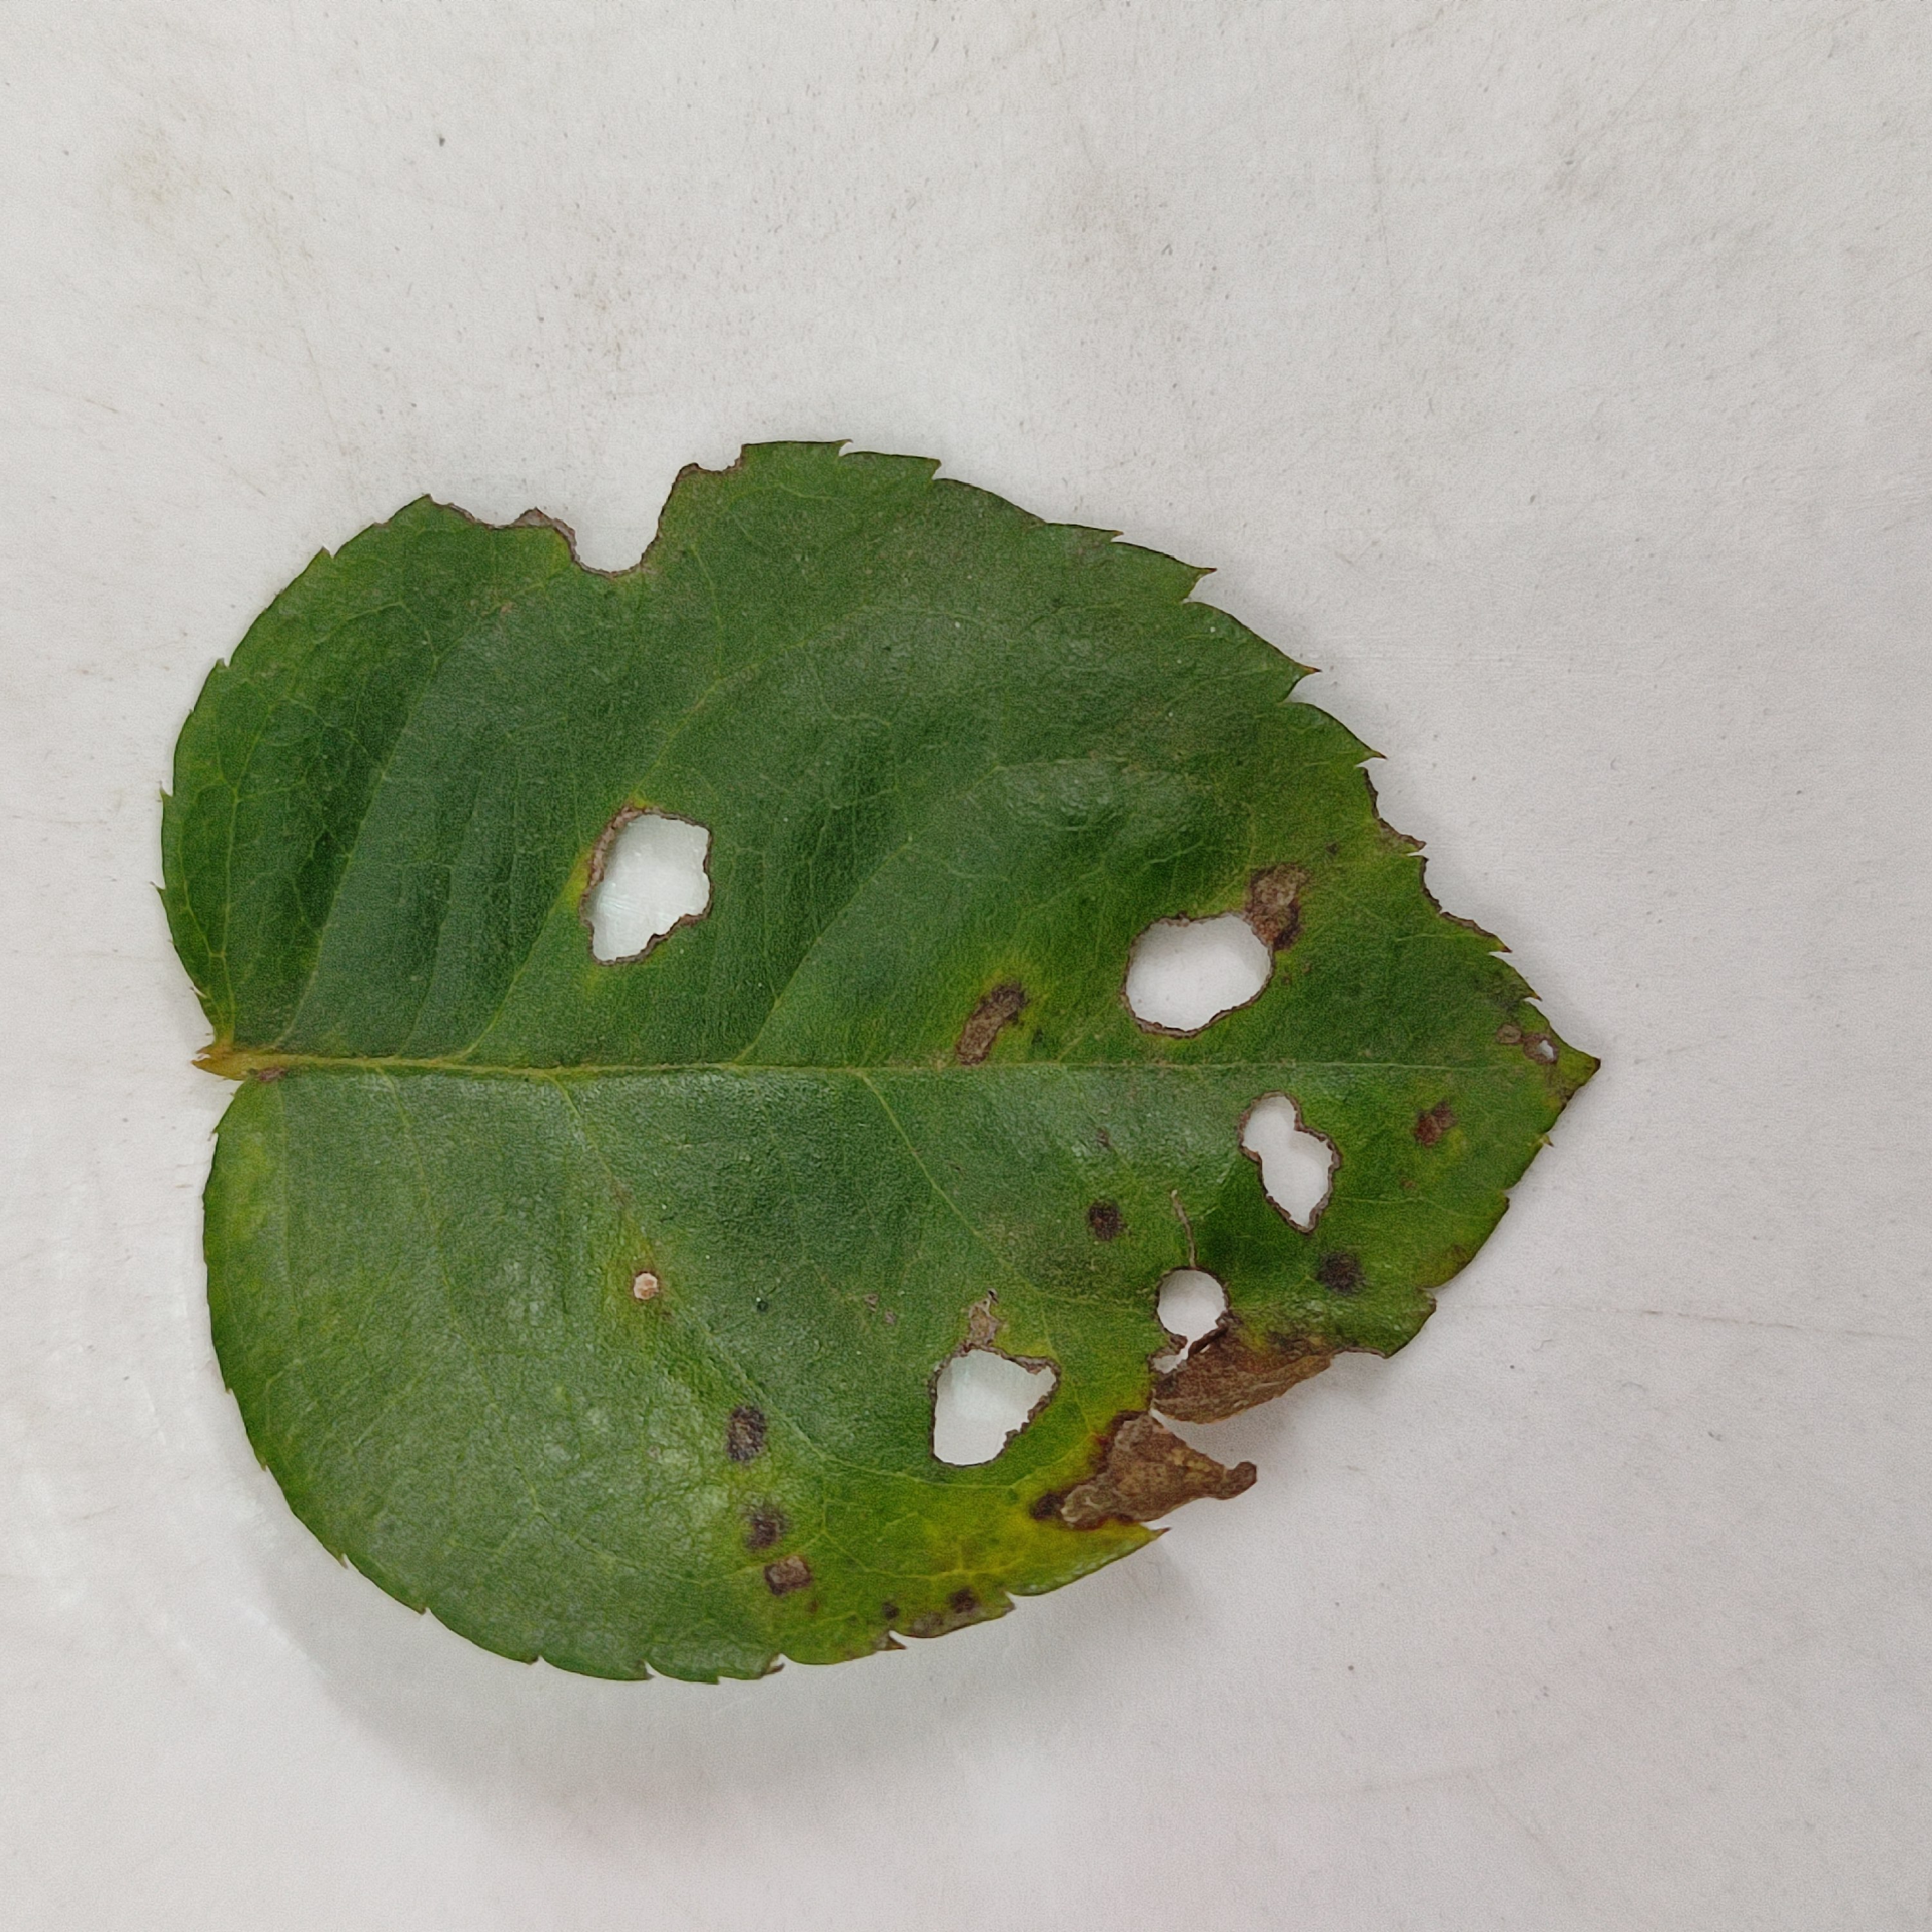
Label: Insect Hole